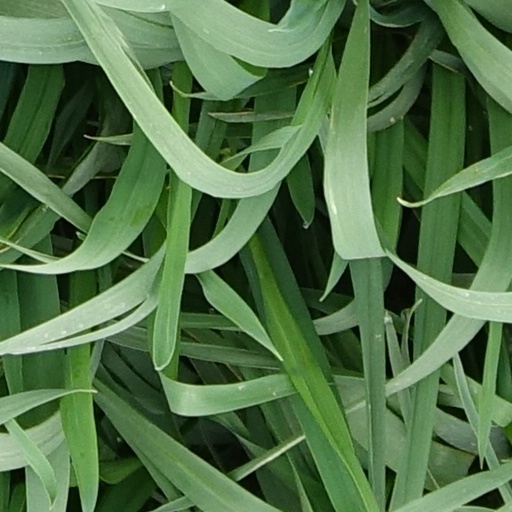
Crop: wheat